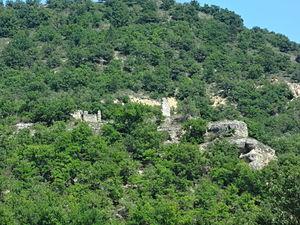
Mirabeau, alias Mirabeau-lez-Digne, est une commune française, située dans le département des Alpes-de-Haute-Provence en région Provence-Alpes-Côte d'Azur.